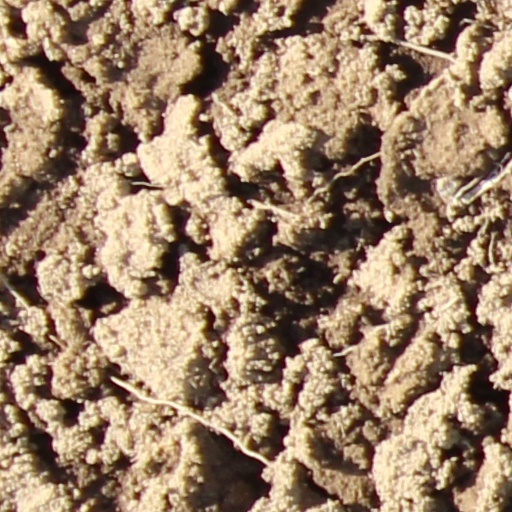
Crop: wheat